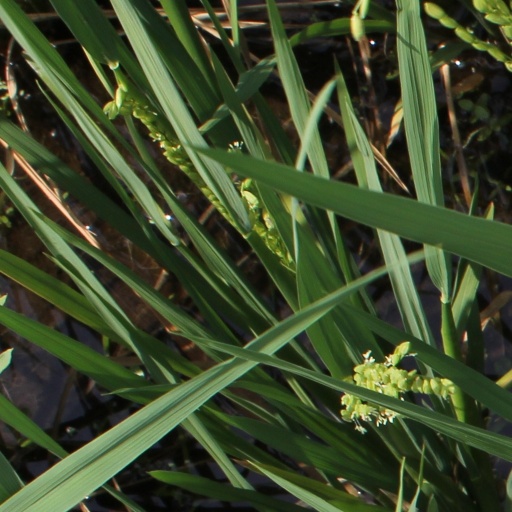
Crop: rice